A Wrinkle in Time (2003 film)

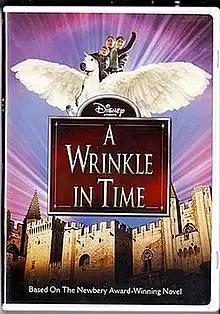
DVD cover

A Wrinkle in Time is a 2003 television fantasy film directed by John Kent Harrison from a teleplay by Susan Shilliday. The film, a Canadian and U.S. production, is based on the 1962 novel of the same name by Madeleine L'Engle. It is produced by Walt Disney Television, Miramax/Dimension Television, Fireworks Entertainment, and The Kerner Entertainment Company. The film stars Katie Stuart, Gregory Smith, David Dorfman, Chris Potter, Kyle Secor, Seán Cullen, Sarah-Jane Redmond, Kate Nelligan, Alison Elliot, and Alfre Woodard.